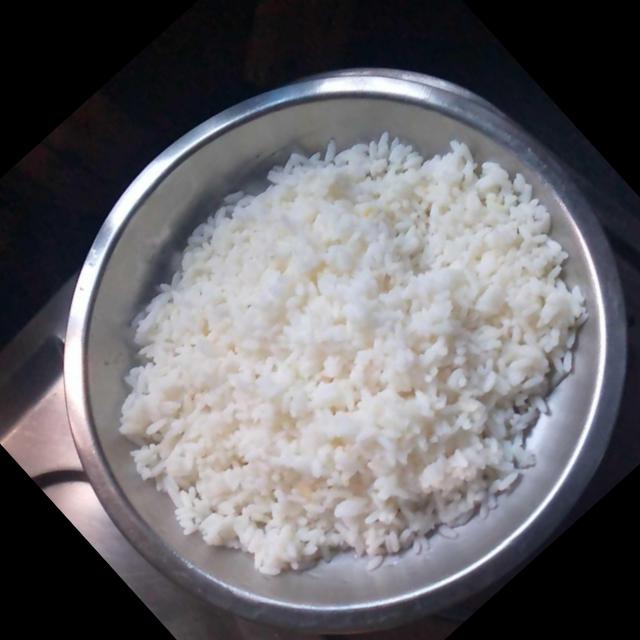
Dish: white_rice